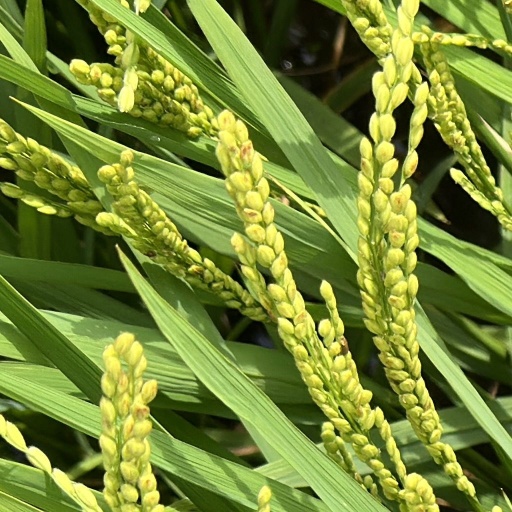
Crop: rice